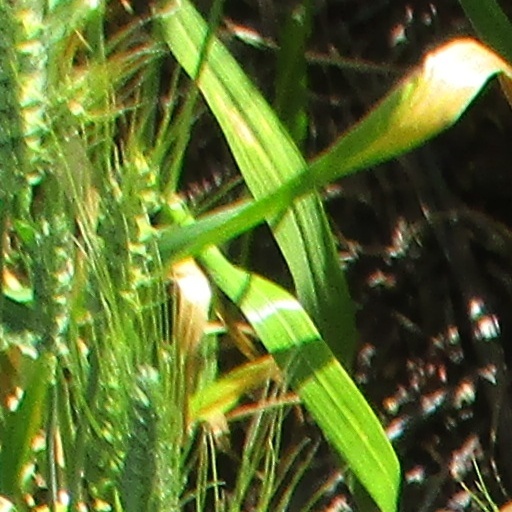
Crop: wheat